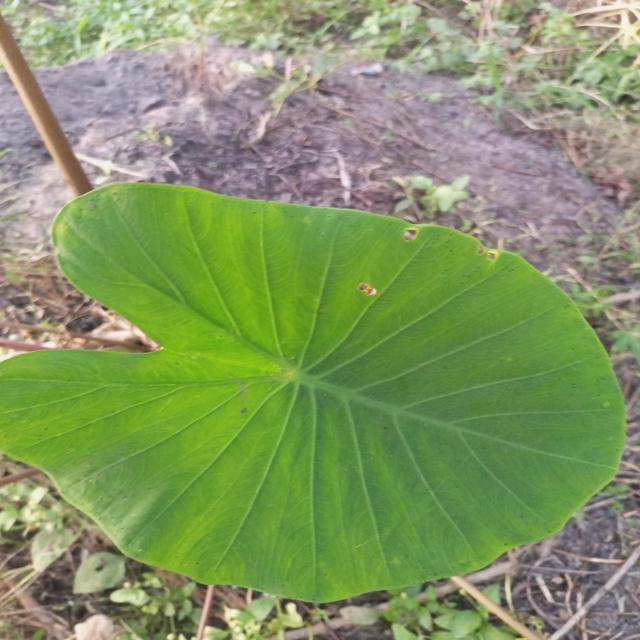
Label: Early_Blight